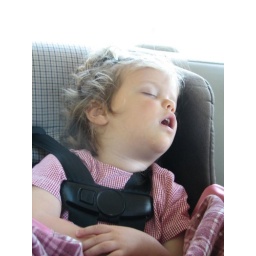
Kate crashed in her car seat